Qui-Gon Jinn

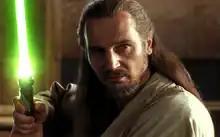
Liam Neeson as Qui-Gon Jinn

Qui-Gon Jinn is a fictional character in the "Star Wars" franchise. He was introduced as a Jedi Master in the prequel film "" (1999), and is portrayed by Liam Neeson. He appears in the series "Tales of the Jedi", and is featured as a Force spirit in the animated series "" (2008) and the live-action miniseries "Obi-Wan Kenobi" (2022). Qui-Gon also appears in novels, comics and video games.